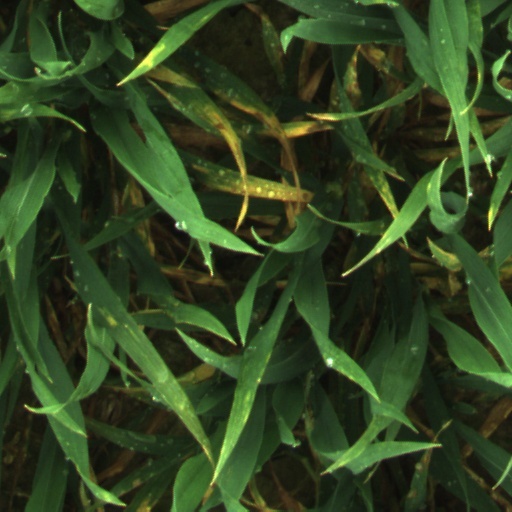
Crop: wheat